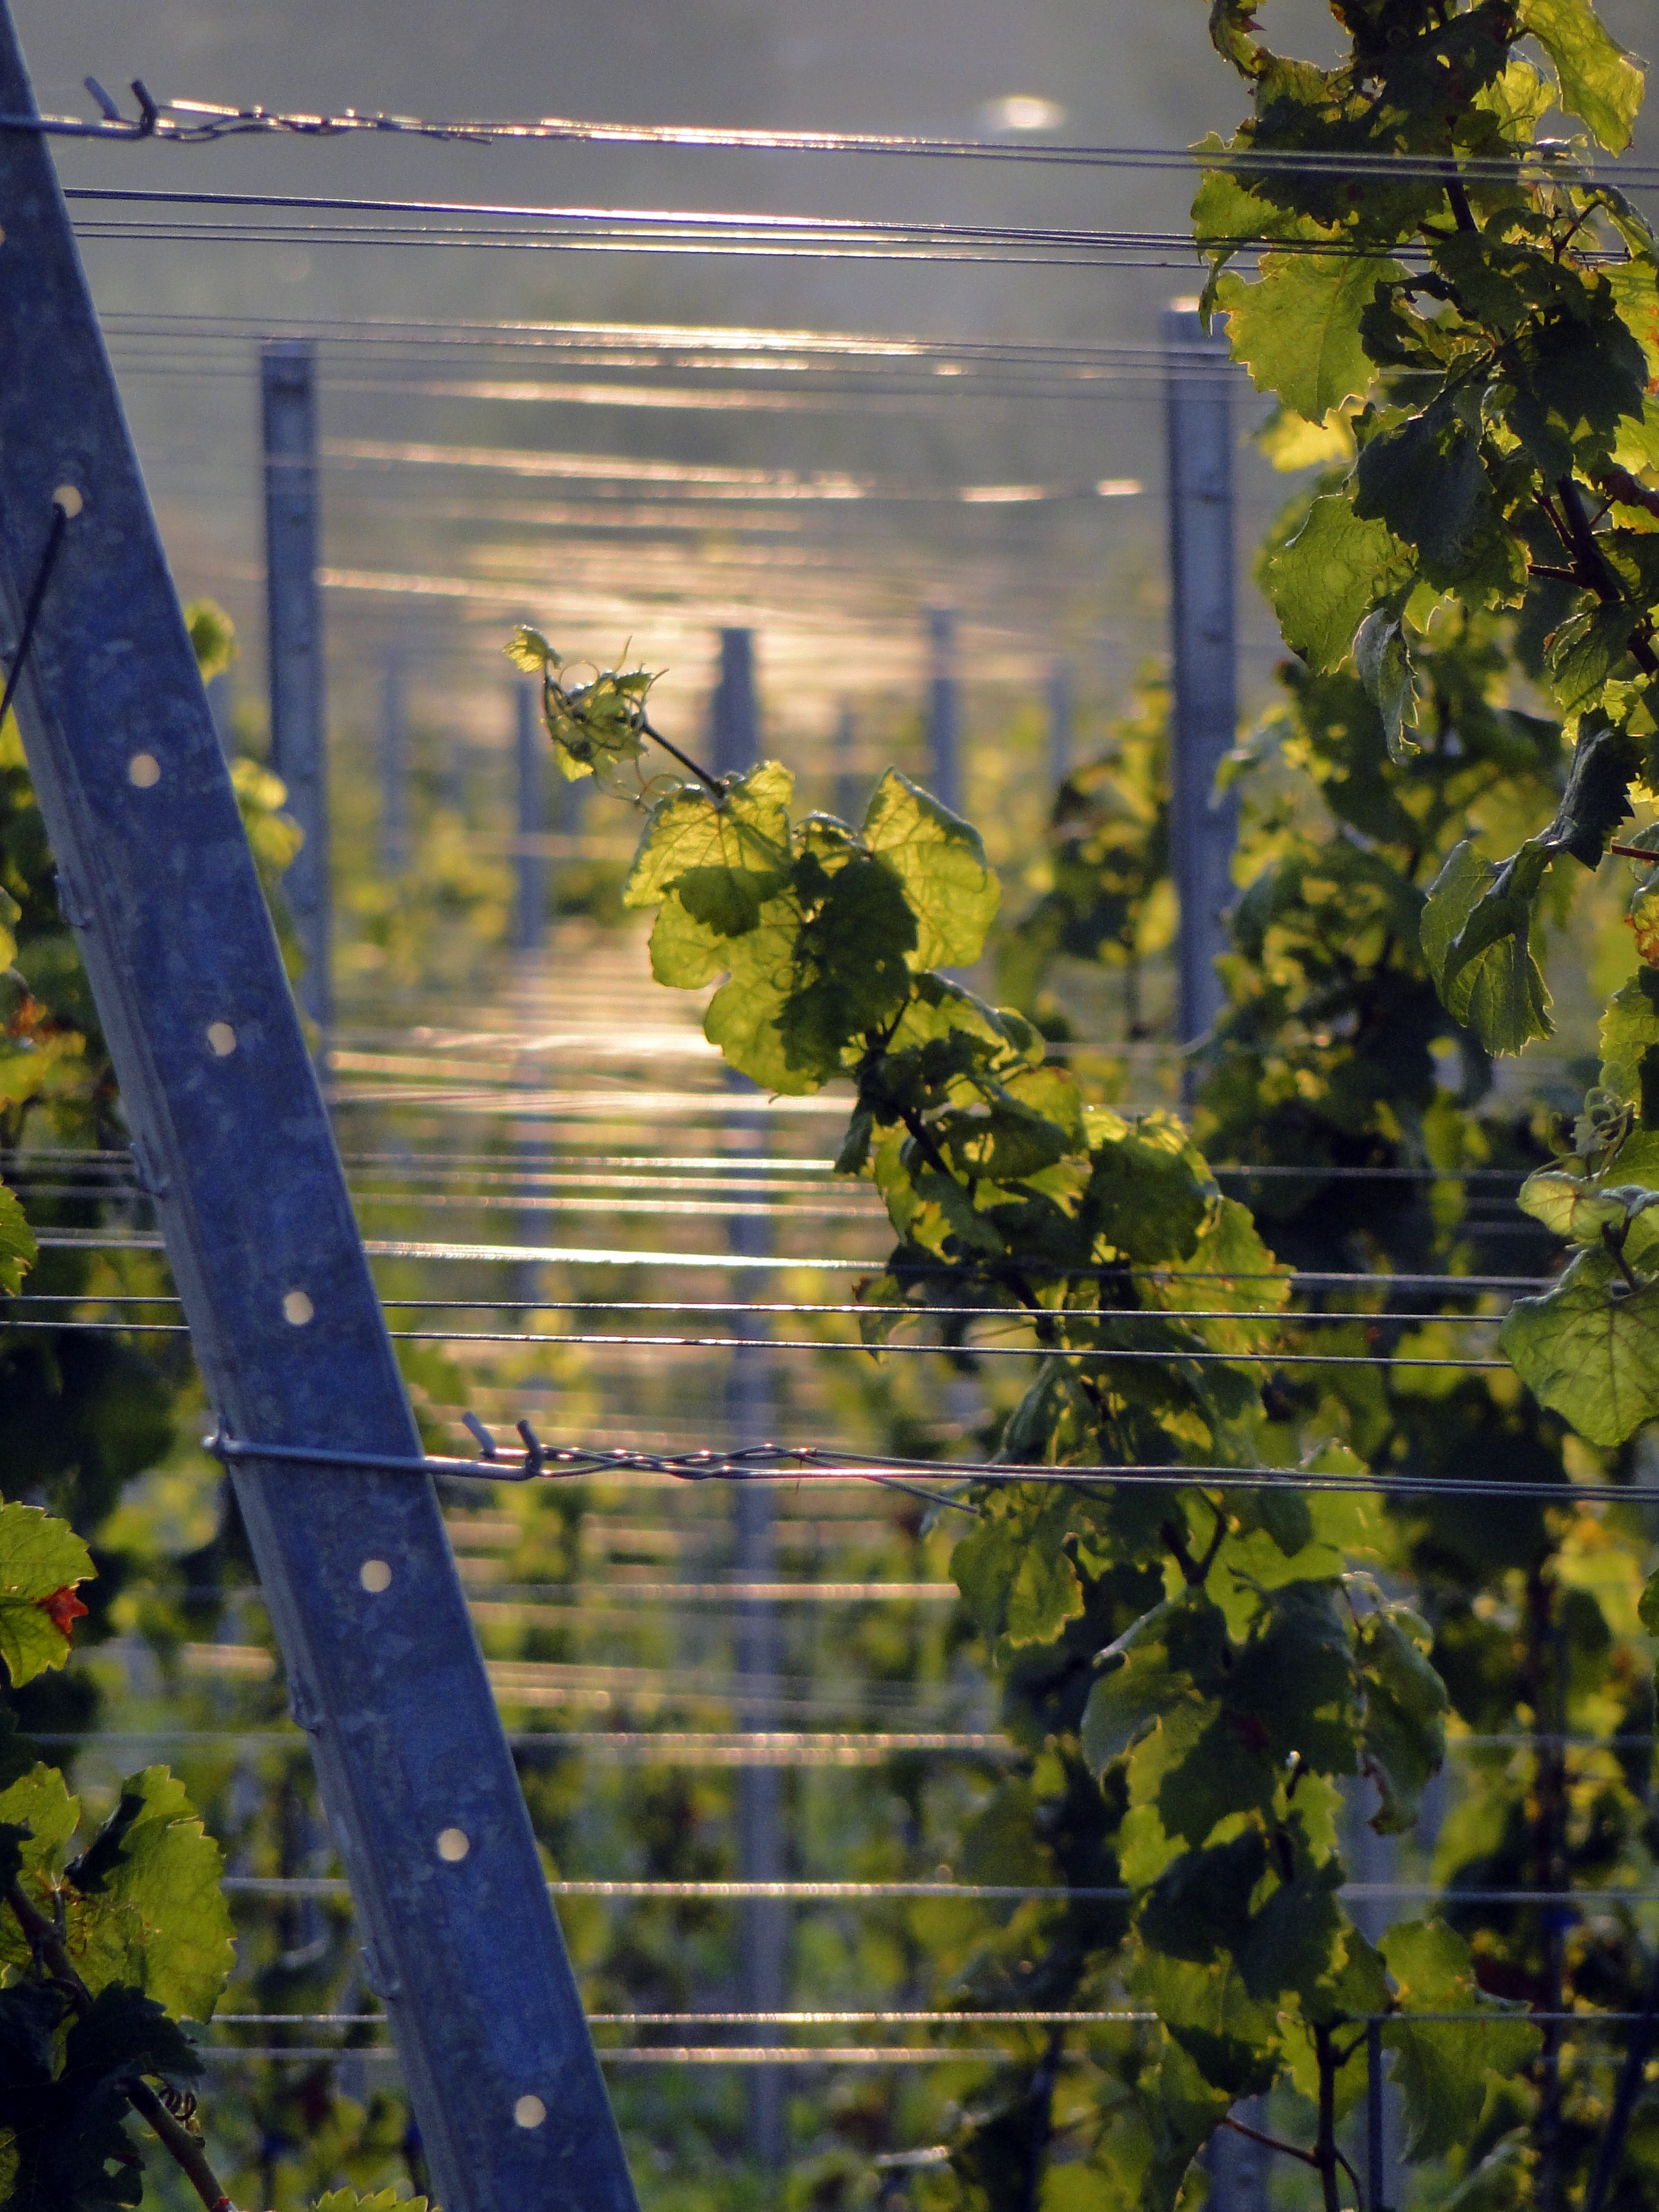
landscape, tree, nature, branch, plant, sun, vine, wine, sunlight, leaf, flower, green, reflection, autumn, botany, agriculture, garden, flora, fauna, vines, bright, grapes, mirroring, winegrowing, rebstock, vines stock, grapevine landscape, wine village, woody plant, outdoor structure